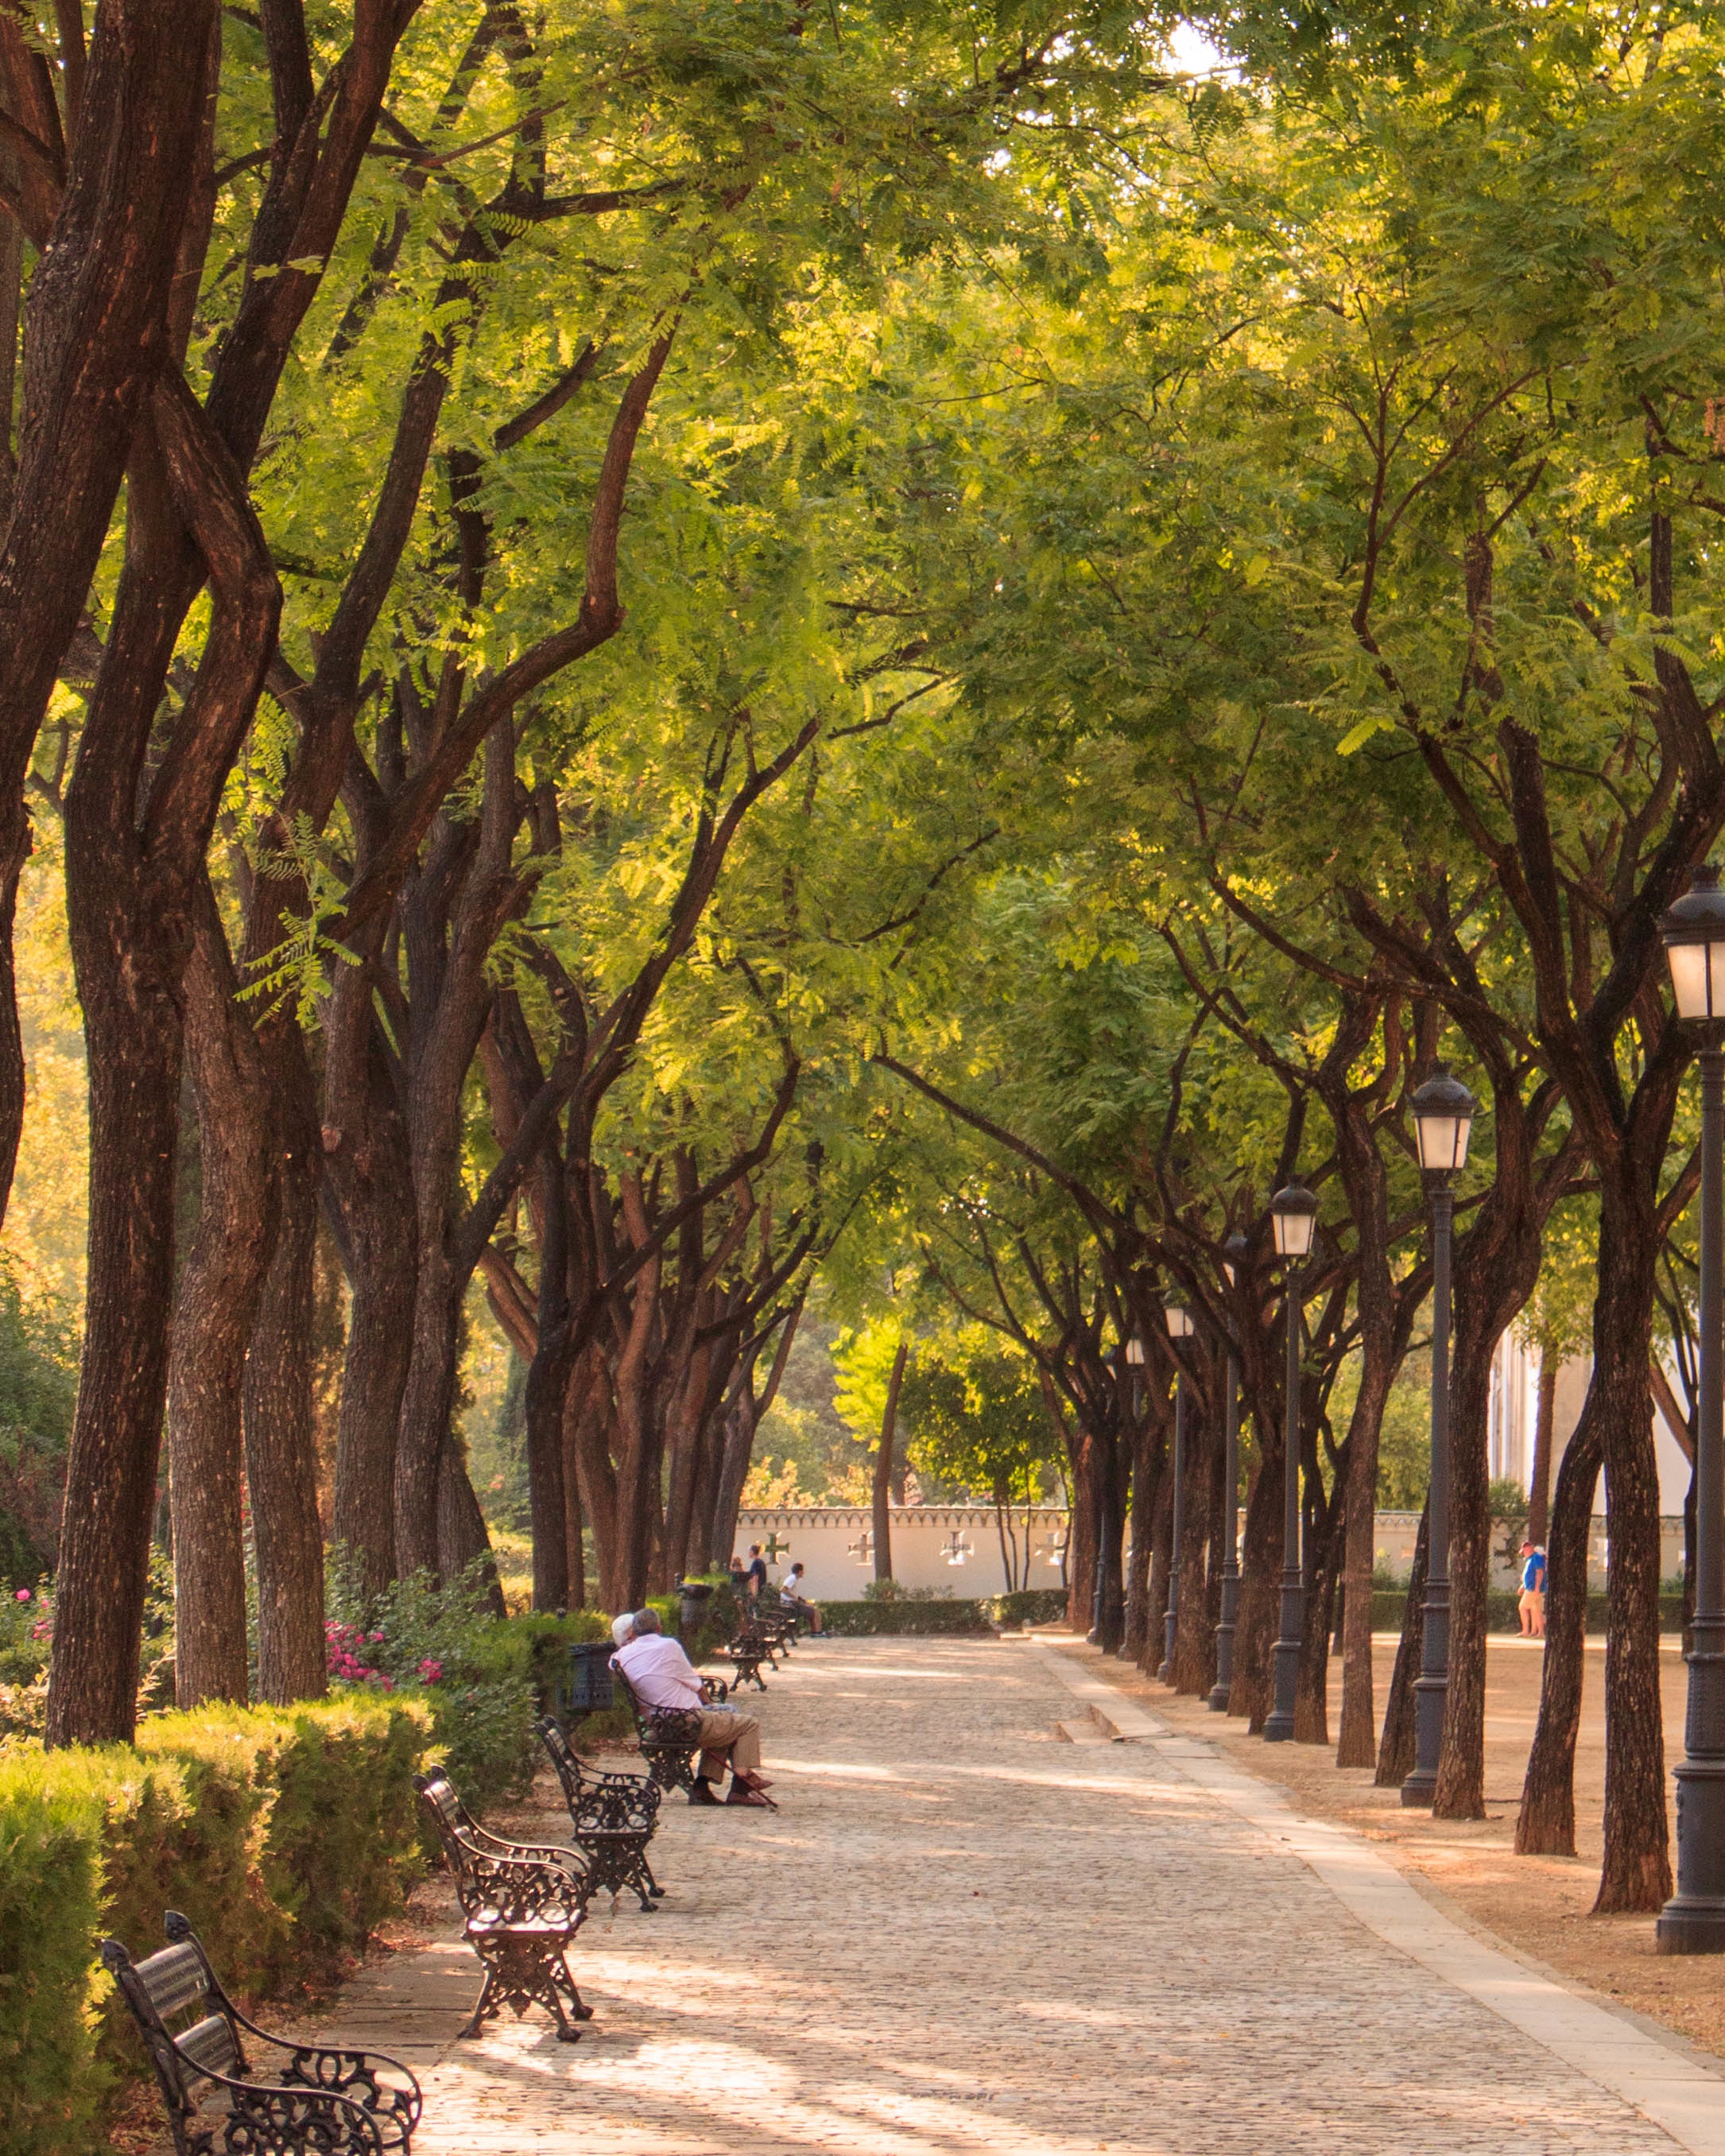
tree, plant, sunlight, leaf, autumn, park, season, deciduous, woodland, woody plant